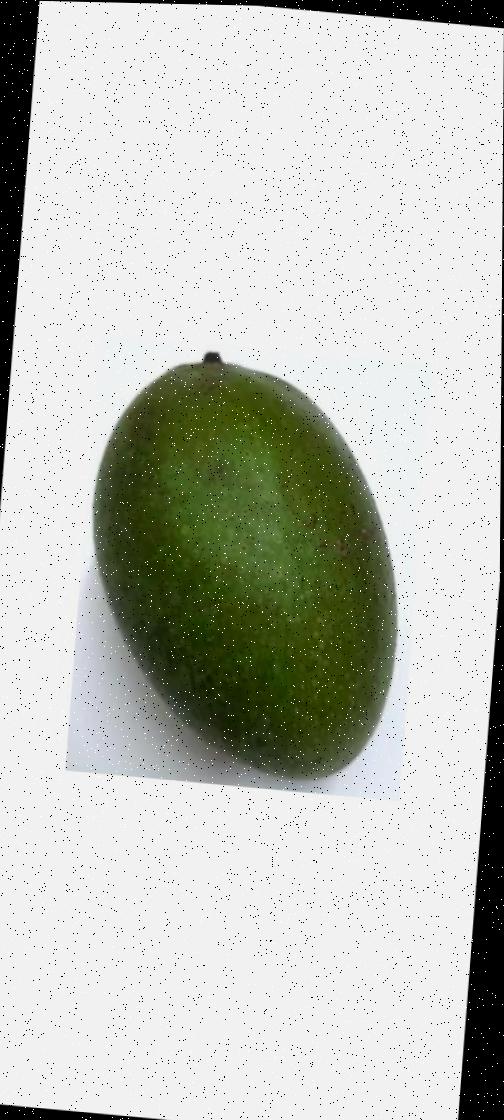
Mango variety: Ashshina Zhinuk